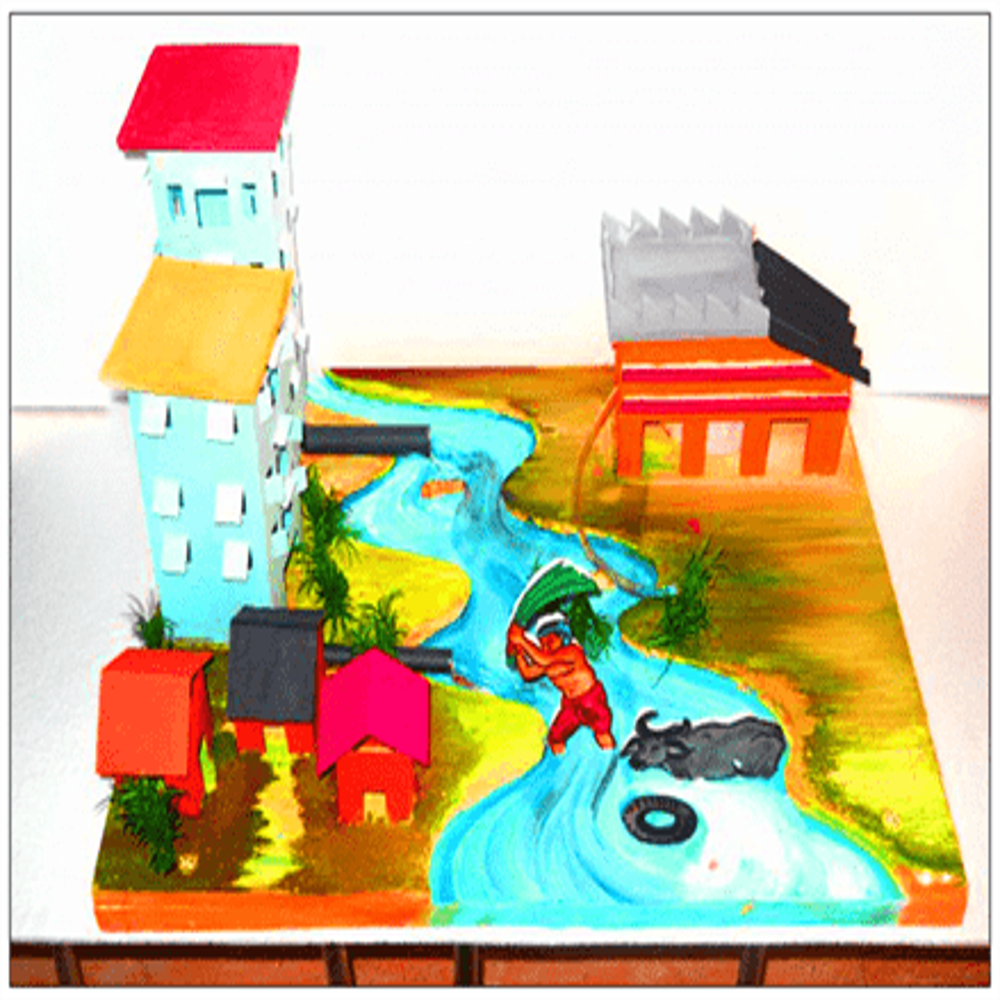
Body of water present: no
Land polluted: no
Water polluted: no
Pollution percentage: 0%